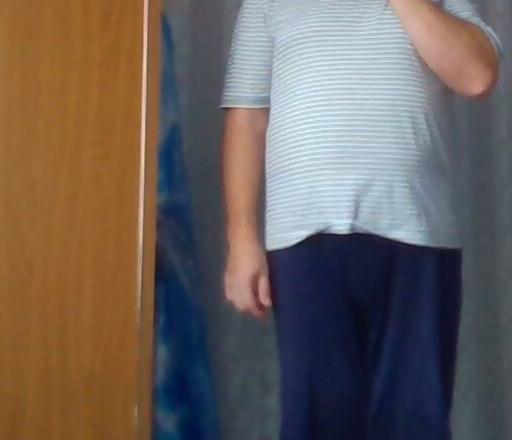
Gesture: no_gesture